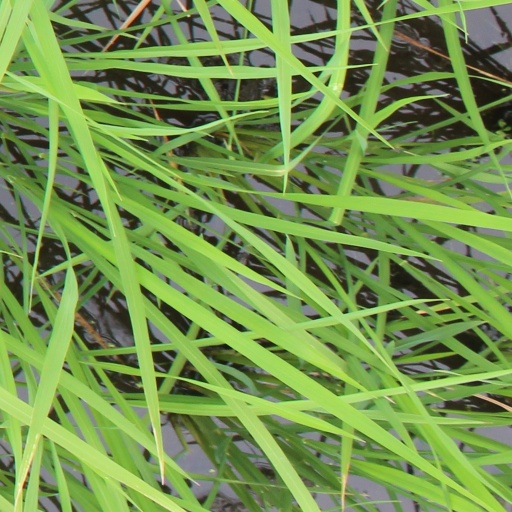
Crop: rice